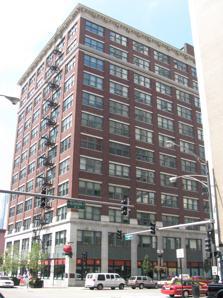
Building: Boyce Building
Country: United States of America
Year built: 1915
United States historic place Boyce Building U.S. National Register of Historic Places Show map of Chicago metropolitan area Show map of Illinois Show map of the United States Location 500--510 N. Dearborn St., Chicago, Illinois Coordinates 41°53′28″N 87°37′48″W / 41.89111°N 87.63000°W / 41.89111; -87.63000 Area 0.3 acres (0.12 ha) Built 1915 ( 1915 ) Architect Daniel H. Burnham & Co. , Christian A. Eckstrom Architectural style Classical Revival, Chicago, Commercial Style NRHP reference No. 96000080 Added to NRHP February 29, 1996 The Boyce Building is an historic building in Chicago, Illinois , associated with William D. Boyce and his publishing house, which catered to small towns. The building was also the headquarters of his Lone Scouts of America . Architecture The Boyce Building is a twelve-story office building clad in light gray Vermont granite and red brick. The steel-framed structure is on the northwest corner of Dearborn and Illinois Streets on Chicago's Near North Side . It was built in three phases from 1911 to 1923. Boyce commissioned Daniel H. Burnham & Co. to design the building in 1911. Plans were made to expand it to a ten-story structure, but this never happened. A four-story section of the building was built in 1912 north of another building housing Boyce's offices. The older building was then demolished, and the second portion of the four-story building was completed in 1914. The basement had a power plant and the first floor housed five printing presses and a mail room. The building could manufacture 180,000 papers per hour at full capacity. Christian A. Eckstrom designed an eight-story expansion in 1921, completed in 1923. Eckstrom adopted some of Burnham's plan, but eliminated his mansard roof, making a more cohesive though less intricate building. A terra cotta cornice was removed in the 1980s. History Further information: William D. Boyce William D. Boyce was born in Pennsylvania and grew up in a rural town. He moved to Chicago in 1881, where he gained experience in sales and publishing. He briefly moved to Winnipeg , Manitoba , where he co-founded The Commercial , then found a job as a reporter in Fargo, North Dakota . In 1882, he moved to nearby Lisbon, North Dakota , and founded the Dakota Clipper weekly newspaper. During the 1884 World Cotton Centennial , Boyce worked at the Bureau of Correspondence, which provided news from the fair to 1200 member newspapers across the nation. He sold his interest in the Clipper in 1885 and returned to Chicago with an interest in small-town news. Boyce partnered with R. R. Donnelley to found a print service for small-town newspapers. These "ready print" stories catered to the interest of small-town readers, but were of higher quality than most towns could otherwise afford. He convinced Donnelley and two other partners to found a national weekly newspaper to cater to these audiences, the Saturday Blade . First published in June 1887, Boyce soon purchased the shares of his partners and managed the paper as the W. D. Boyce Publishing Company. Boyce purchased a story paper , the Chicago Ledger , in 1891. He consolidated his publishing interests into one building 1907. Boyce distributed his papers through a network of paperboys. At its peak in the 1910s, his agency was associated with 30,000 boys throughout the United States and Canada. While in London for business, Boyce happened across a Boy Scout . He sought out the leader of the organization, Robert Baden-Powell , and became interested in their practices. When he returned to Chicago, he founded a national chapter, the Boy Scouts of America . He agreed to turn over control of the organization to the Y.M.C.A. soon thereafter. He intended to continue to finance and print Boys' Life from his printing house, but the Y.M.C.A. refused. Though Boyce's affiliation with the Boy Scouts was brief, he soon founded a companion organization, the Lone Scouts of America . The Lone Scouts focused on Boyce's target audience—small town residents—which had been largely ignored by the burgeoning Boy Scout chapter. He published its magazine, Lone Scout , at the Boyce Building. By 1919, there were 300,000 Lone Scouts in 4,600 "tribes". However, the diminishing isolation felt in small town America by the 1920s due to improved technology and infrastructure caused a reduction in Lone Scout enrollment. Entrance The original Boyce Building was only four stories tall, even though the original plan was to build ten. The extra space was intended for lease, but Boyce did not see the need for additional income at the time. Now more financially strapped, Boyce commissioned the construction of the rest of his namesake building in 1921, completed two years later. The Lone Scouts were merged into the Boy Scouts in 1924. Boyce died in his penthouse on the top floor of the Boyce Building on June 11, 1929. The Boyce Building is the only remaining building associated with his publishing and scouting career. Earlier publishing buildings at 116 and 215 Dearborn, as well as an earlier office building at 32 North Dearborn, have been demolished. Both of Boyce's houses have been destroyed; only his hunting lodge at South Dakota 's Fort Sisseton Historic State Park , which was not associated with his scouting or publishing interests, remains. The main period of significance for the building is 1912, when the first four-story portion was completed, to 1929, when Boyce died. The building was recognized by the National Park Service with a listing on the National Register of Historic Places on February 29, 1996. Current tenants include New Chicago Consulting LLC, Valerio Dewalt Train, and the Chicago Humanities Festival, among others. See also Friedman Properties web page for The Boyce Building References